USS Sacramento (PG-19)

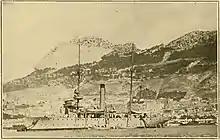
"Sacramento" at the base

Assigned to European waters, "Sacramento" departed New York on 22 July in company with a British mercantile convoy bound for Gibraltar, arriving on 6 August. As a unit of the U.S. Patrol Force based at Gibraltar, she performed continuous convoy escort duty to the British Isles with additional service along the North African and Italian coasts into 1918. Following the Armistice, "Sacramento" was ordered back to the U.S. She departed Gibraltar on 11 December 1918 for New Orleans.